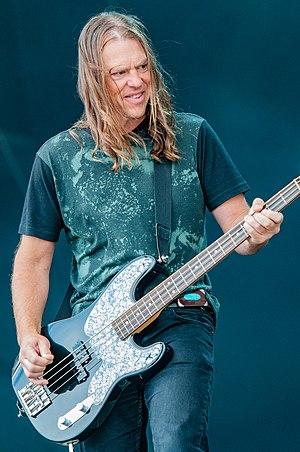
Rick Burch, né le 4 février 1975, est le bassiste du groupe Jimmy Eat World.